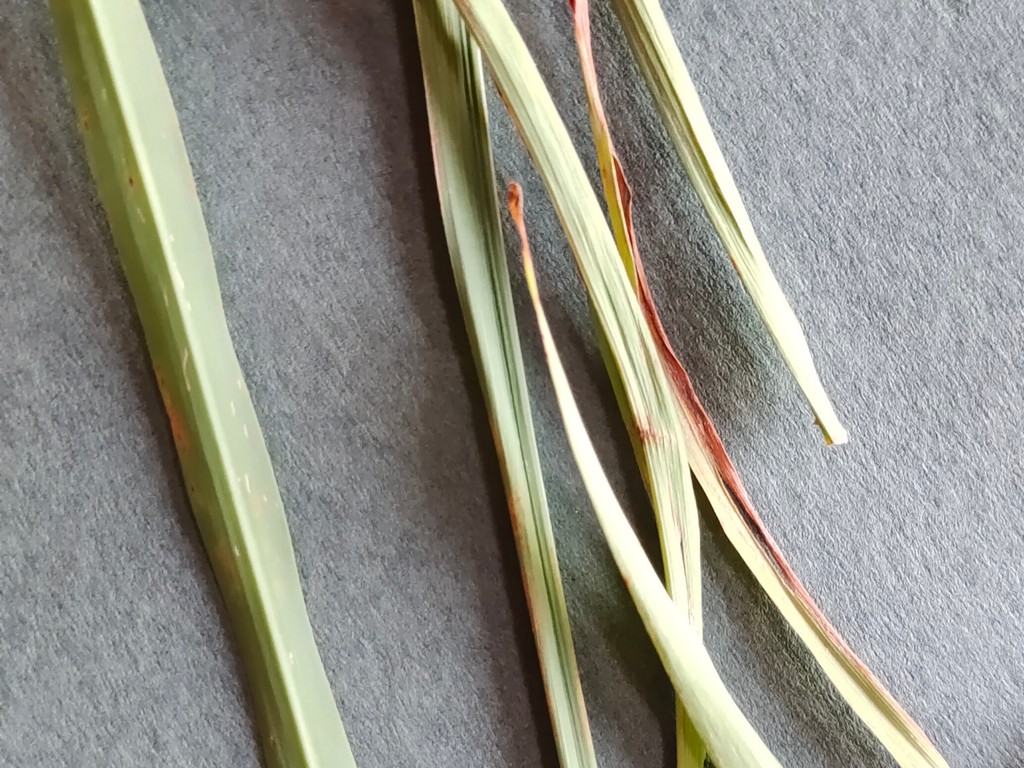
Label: Unhealthy